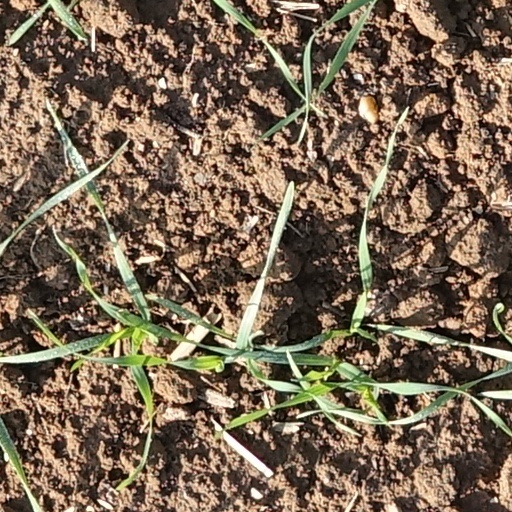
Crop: wheat